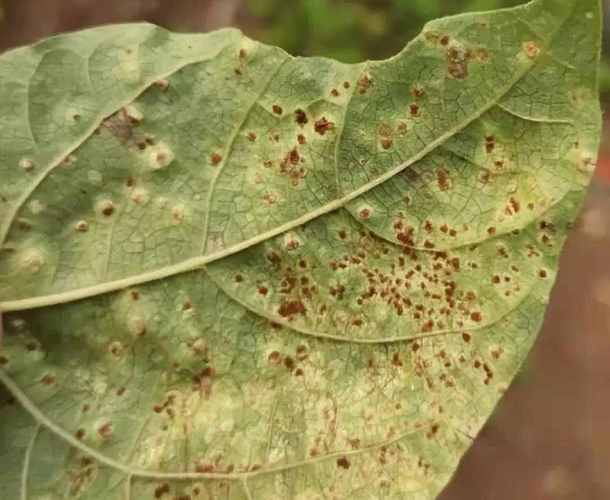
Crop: unknown
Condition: bean_bean_rust